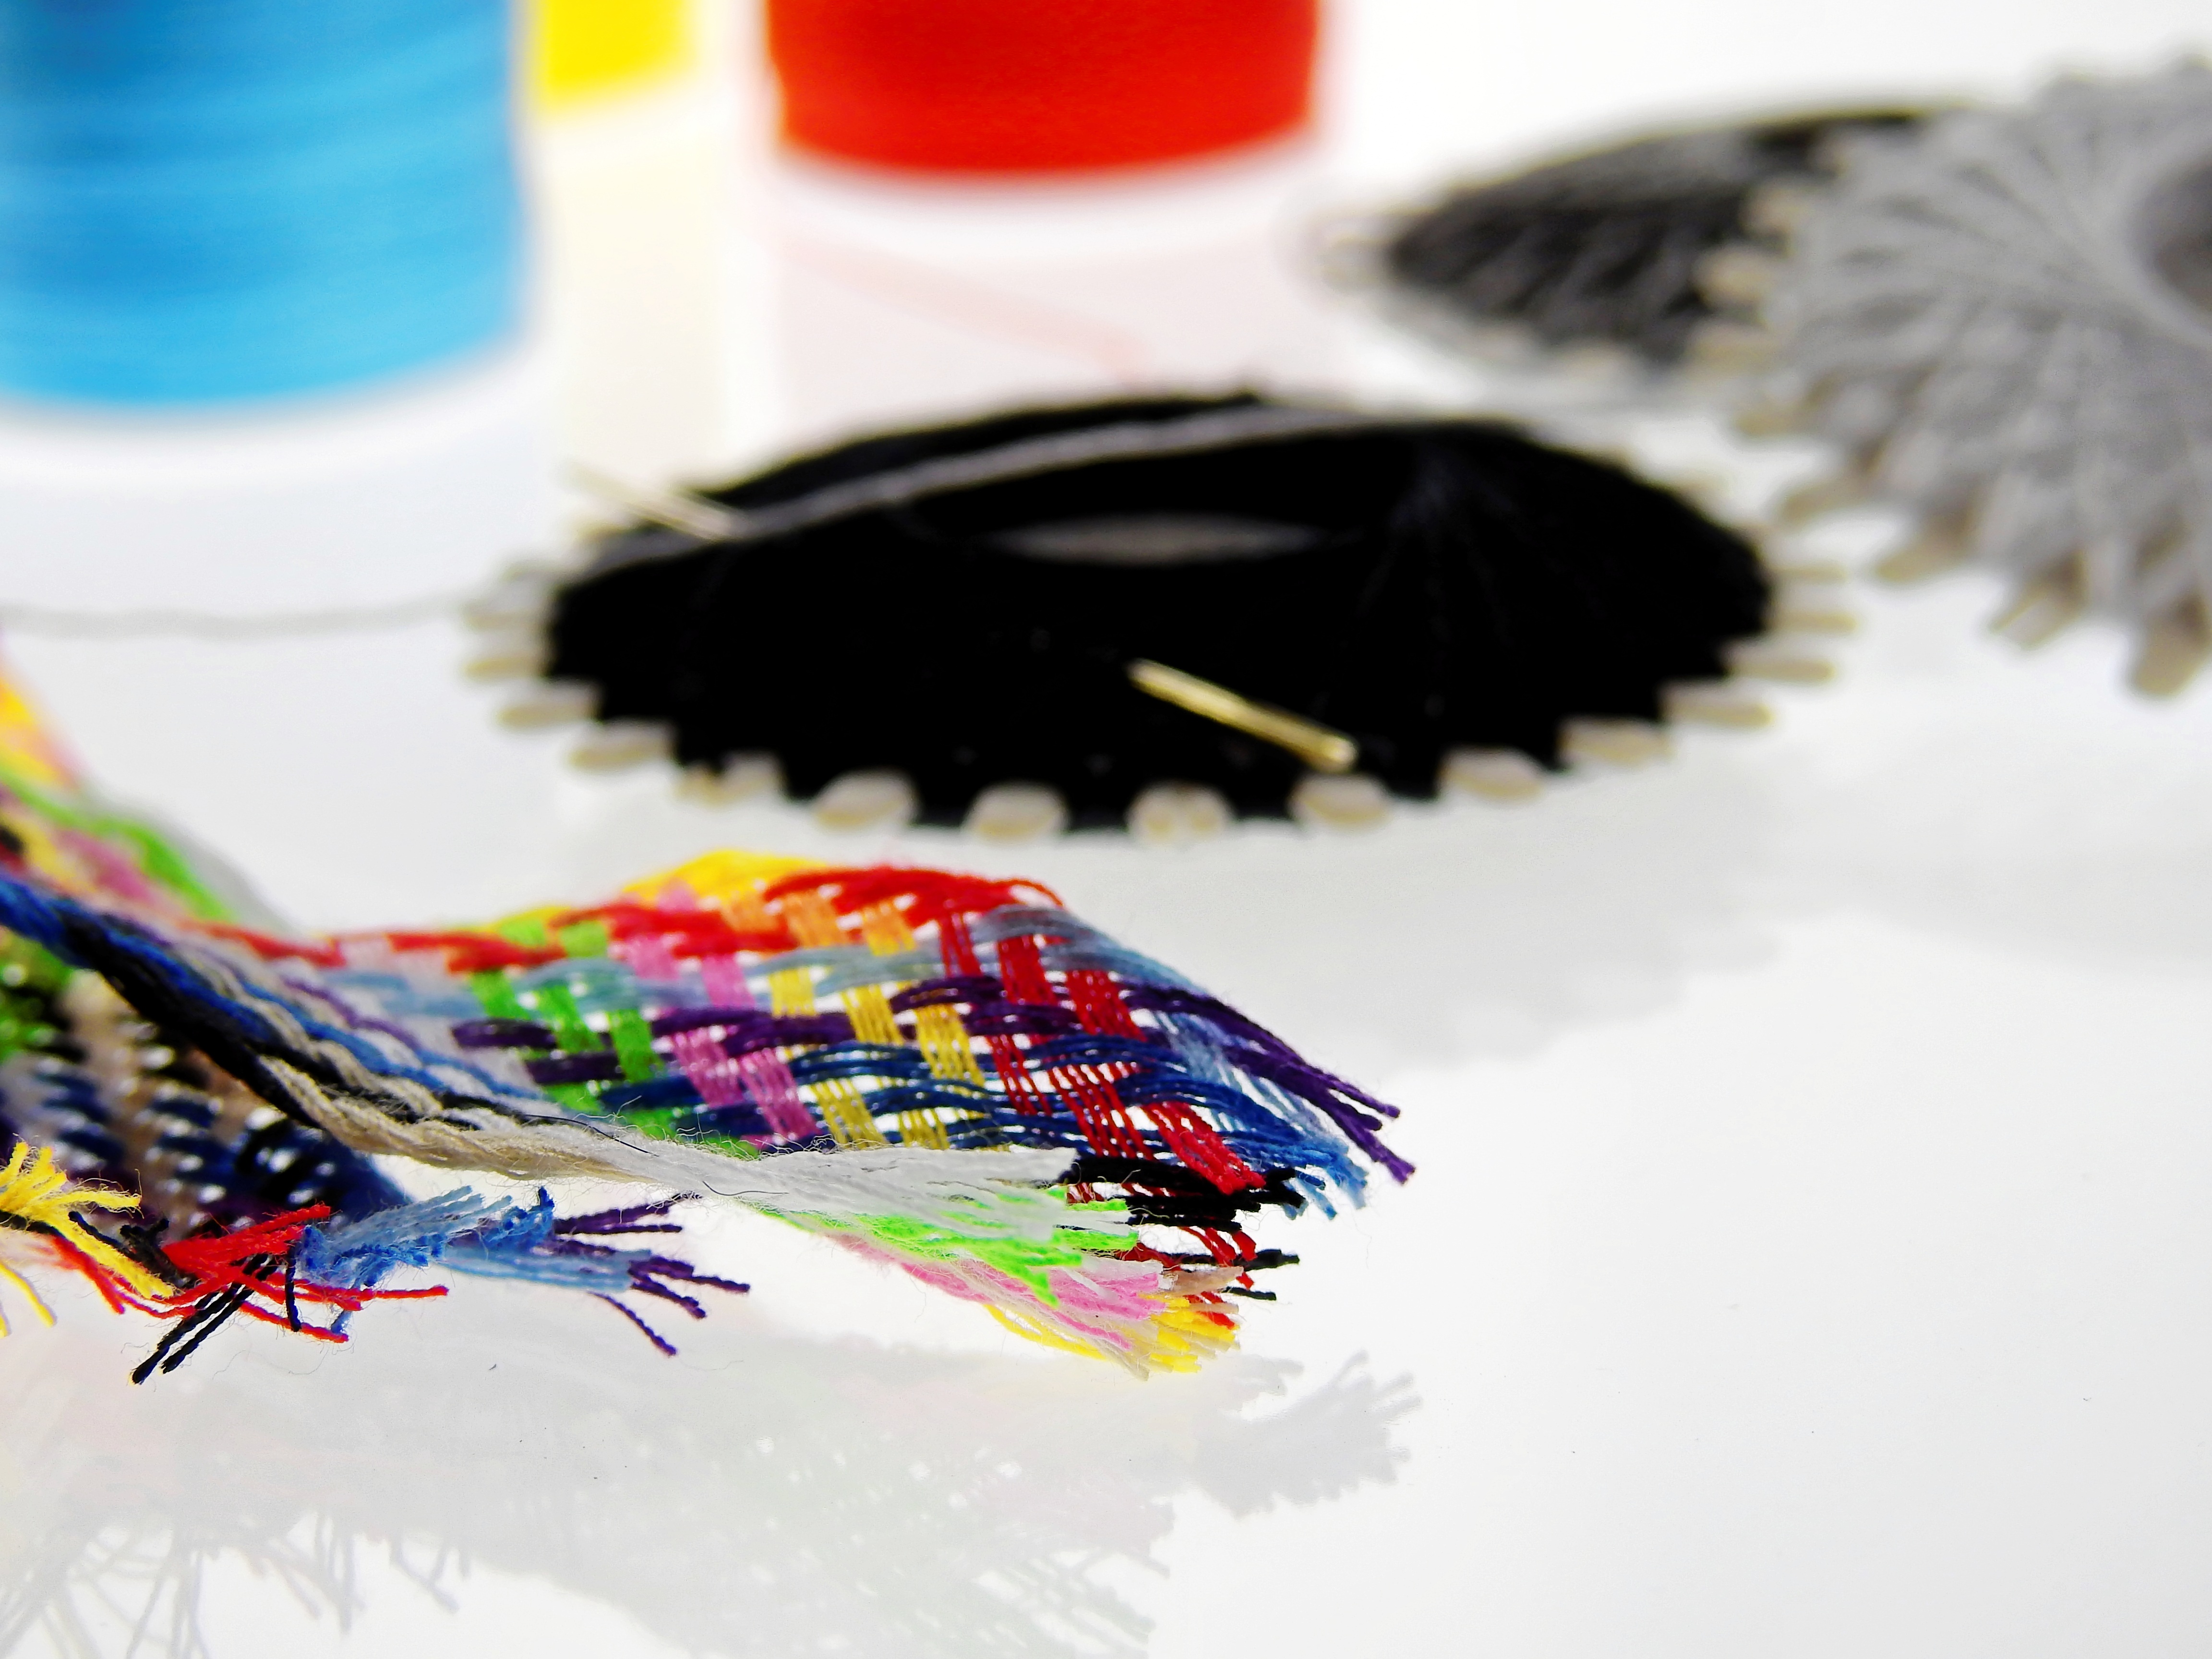
creative, needle, wing, color, fashion, blue, craft, colorful, toy, yarn, thread, sew, sewing thread, art, design, footwear, schneider, tailoring, handarbeiten, middle east, n hutensilien, haberdashery, sewing accessories, sewing kits